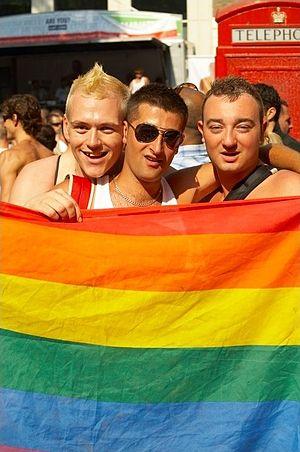
L’Europride est une manifestation paneuropéenne similaire à la Marche des fiertés mais qui a pour particularité d’être accueillie par une ville européenne chaque année différente. Les villes hôtes sont généralement des villes organisant depuis plusieurs années des Marches des fiertés et/ou ayant une importante communauté LGBT.